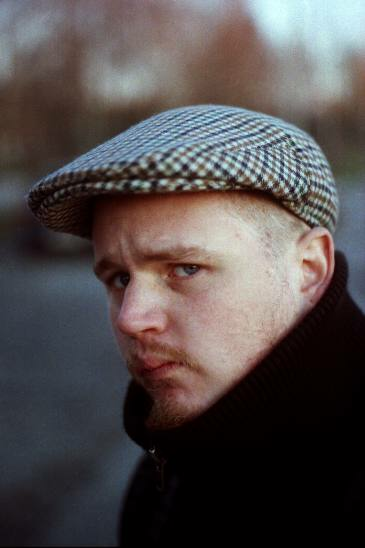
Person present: Yes